Burgdorf Steinhof railway station

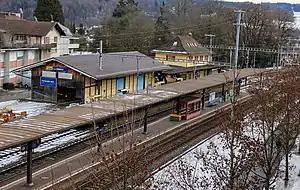
The station in 2019, before the overhaul

Burgdorf Steinhof railway station is a railway station in the municipality of Burgdorf, in the Swiss canton of Bern. It is an intermediate stop on the standard gauge Burgdorf–Thun and Solothurn–Langnau lines of BLS AG.